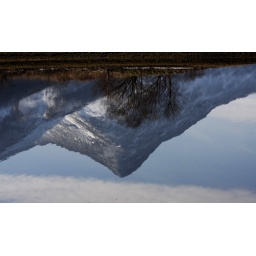
Snow-capped mountain mirror reflection in Loch Laich, Scotland.